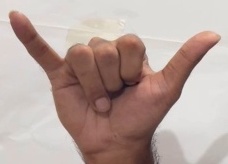
ASL sign: Y